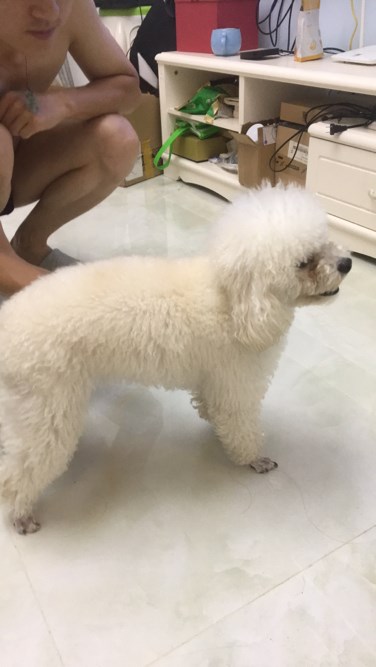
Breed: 2925-n000114-toy_poodle